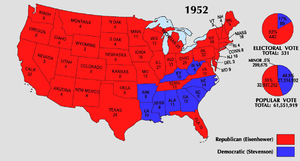
À chaque élection présidentielle, dans chaque État des États-Unis, des grands électeurs sont nommés en fonction du résultat au suffrage universel. Ces grands électeurs, qui forment le Collège électoral des États-Unis d'Amérique, votent ensuite pour le président des États-Unis. Dans la plupart des États, le candidat à la présidentielle qui obtient le plus de voix remporte la totalité des grands électeurs de l'État. Cependant, dans certains États, tout ou partie des grands électeurs peut être réparti de façon proportionnelle : par exemple, dans le Maine en 2016, Clinton a obtenu 47,9 % et Trump 45,2 %, la première remportant ainsi 3 grands électeurs contre 1 pour le second candidat. Si le vote du Collège électoral ne parvient pas à dégager un candidat majoritaire, l'élection est décidée par la Chambre des représentants.